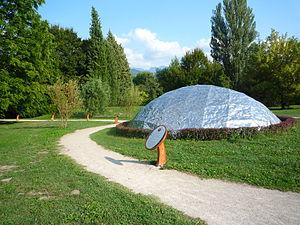
Sentier planétaire Manuel Forestini dans l'arboretum Robert Ruffier-Lanche à Saint-Martin-d'Hères.
L'arboretum Robert Ruffier-Lanche est situé 2233 rue de la piscine, sur le domaine universitaire de Grenoble, à Gières, dans le département français de l'Isère, en région Auvergne-Rhône-Alpes.
La liste des arboretums de France présente les arboretums présents sur le territoire français, classés par ordre des numéros de départements.
Cet article est une présentation non exhaustive du patrimoine à la fois historique, naturel et culturel de la région grenobloise, comprise ici comme espace regroupant les territoires environnant la ville de Grenoble.